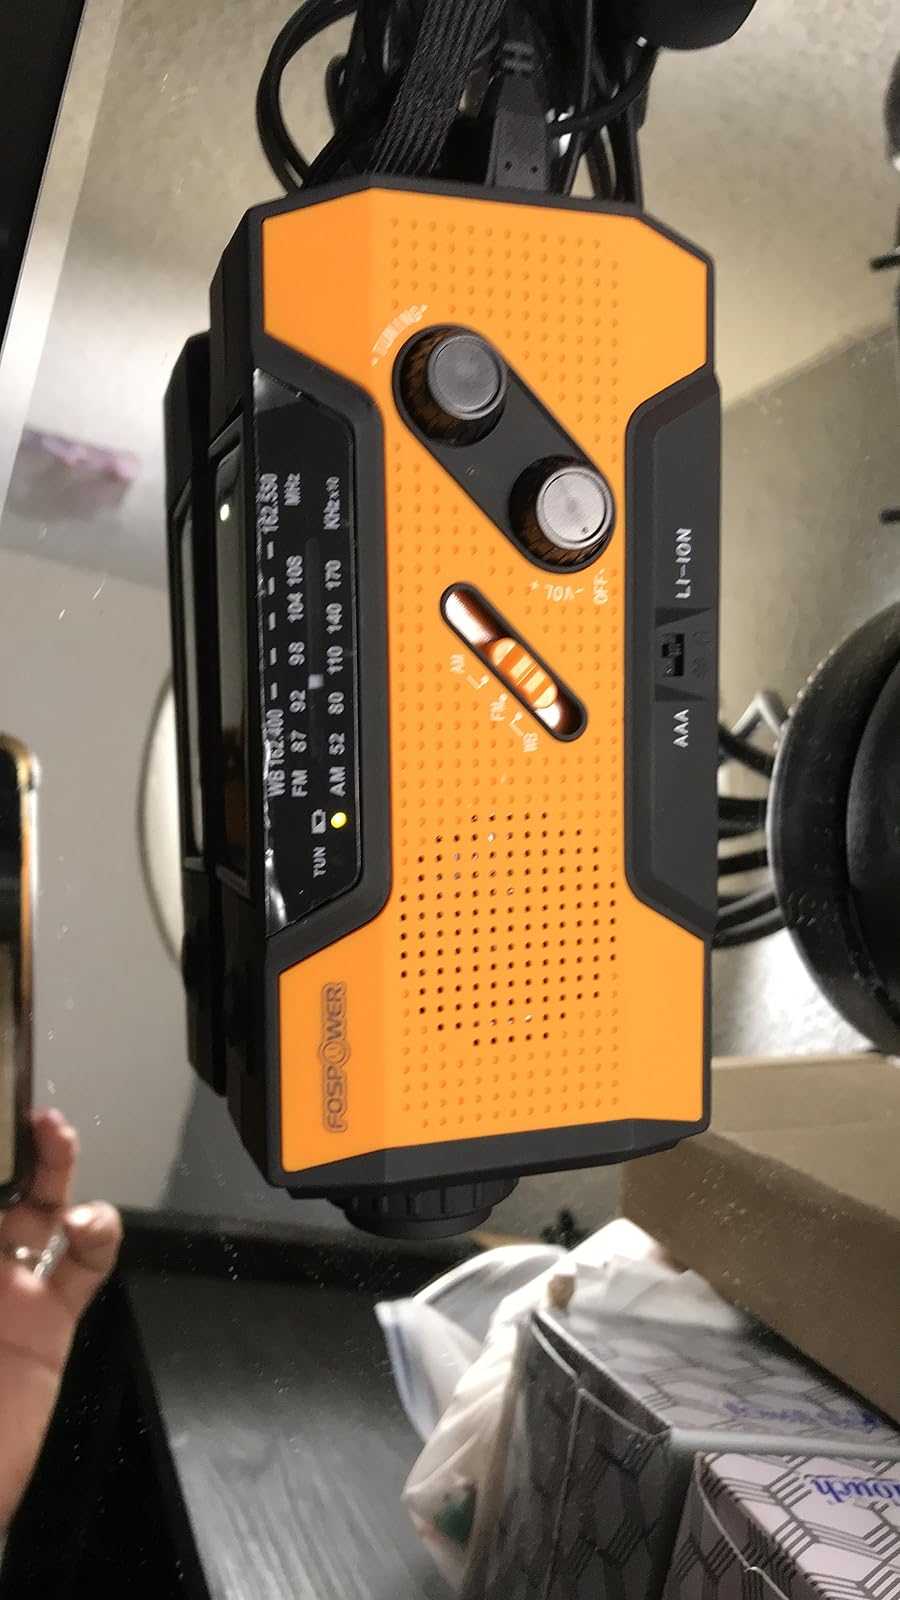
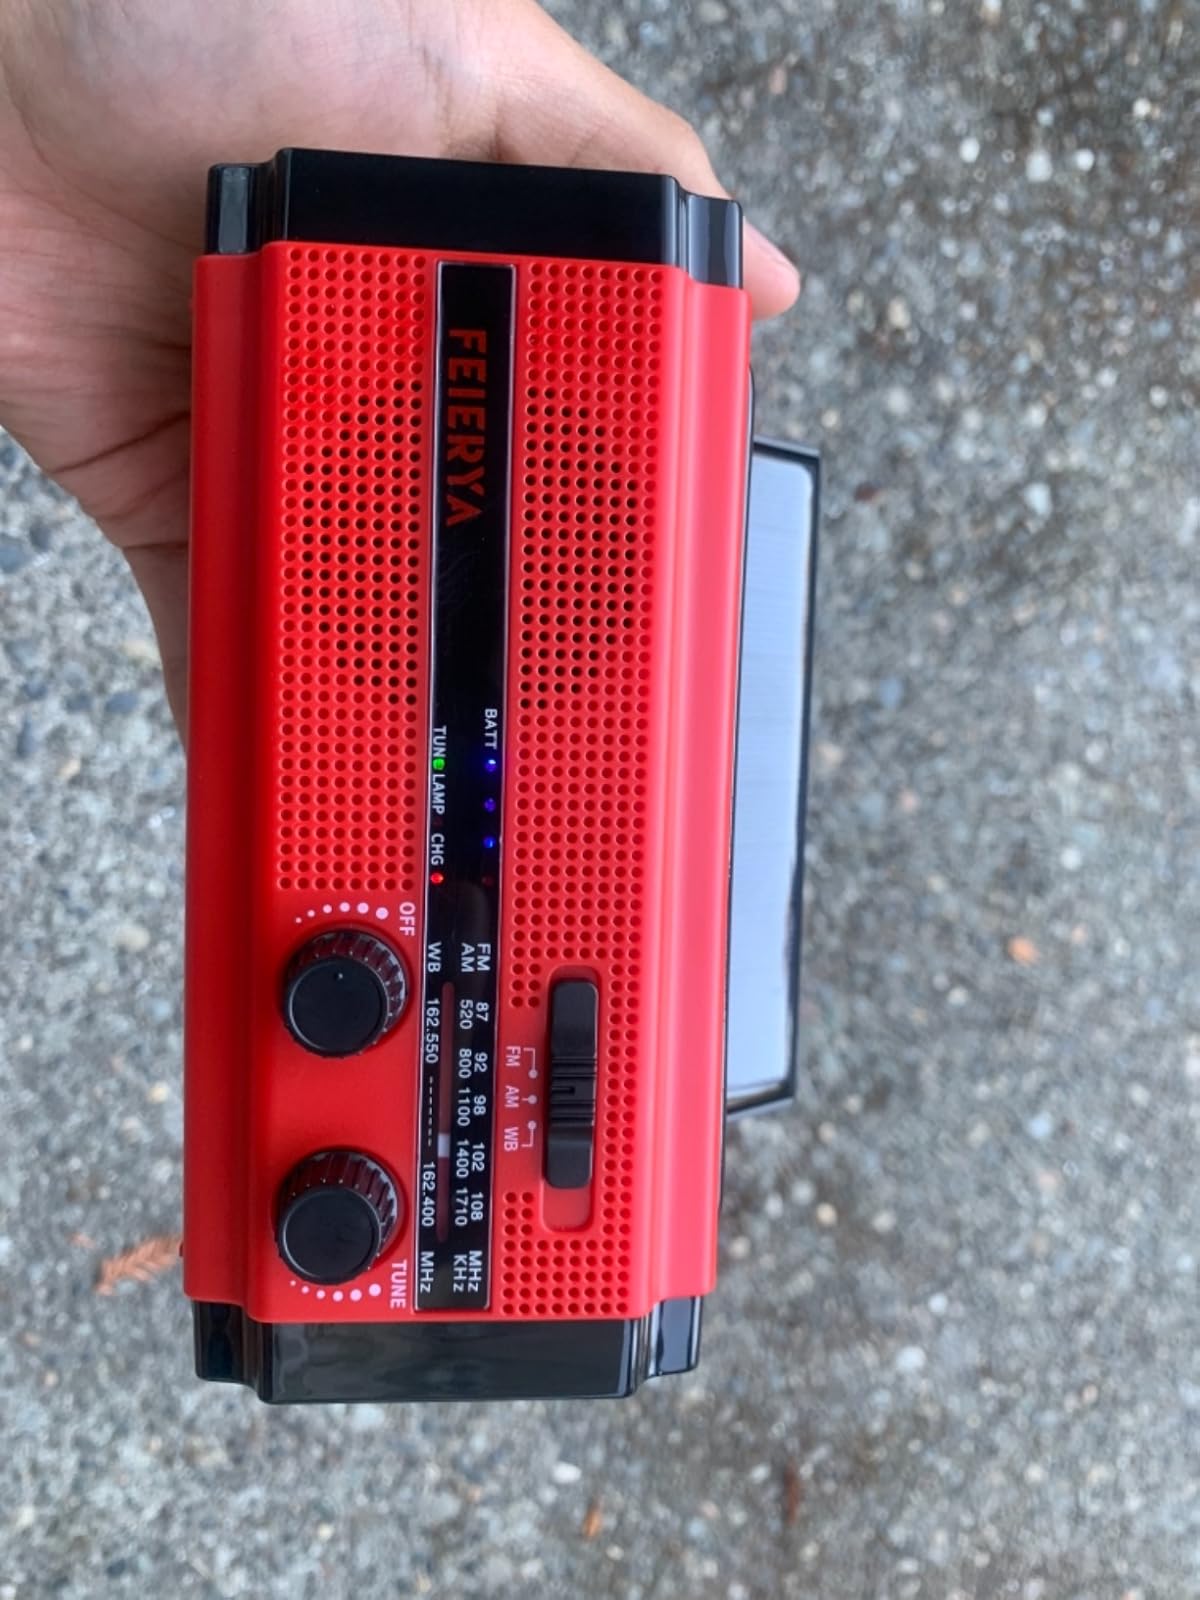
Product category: radio
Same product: no